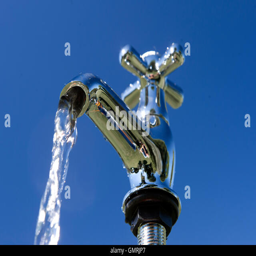
fresh drinking water pouring from a tap